Sports in Andhra Pradesh

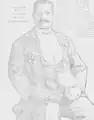
Kodi Rammurthy Naidu

Kodi Rammurthy Naidu was an strongman, bodybuilder, and wrestler of the state. He was renowned for his strength and physical prowess and for feats performed in 1911 such as stopping two cars using his muscle power and taking an elephant on his chest.